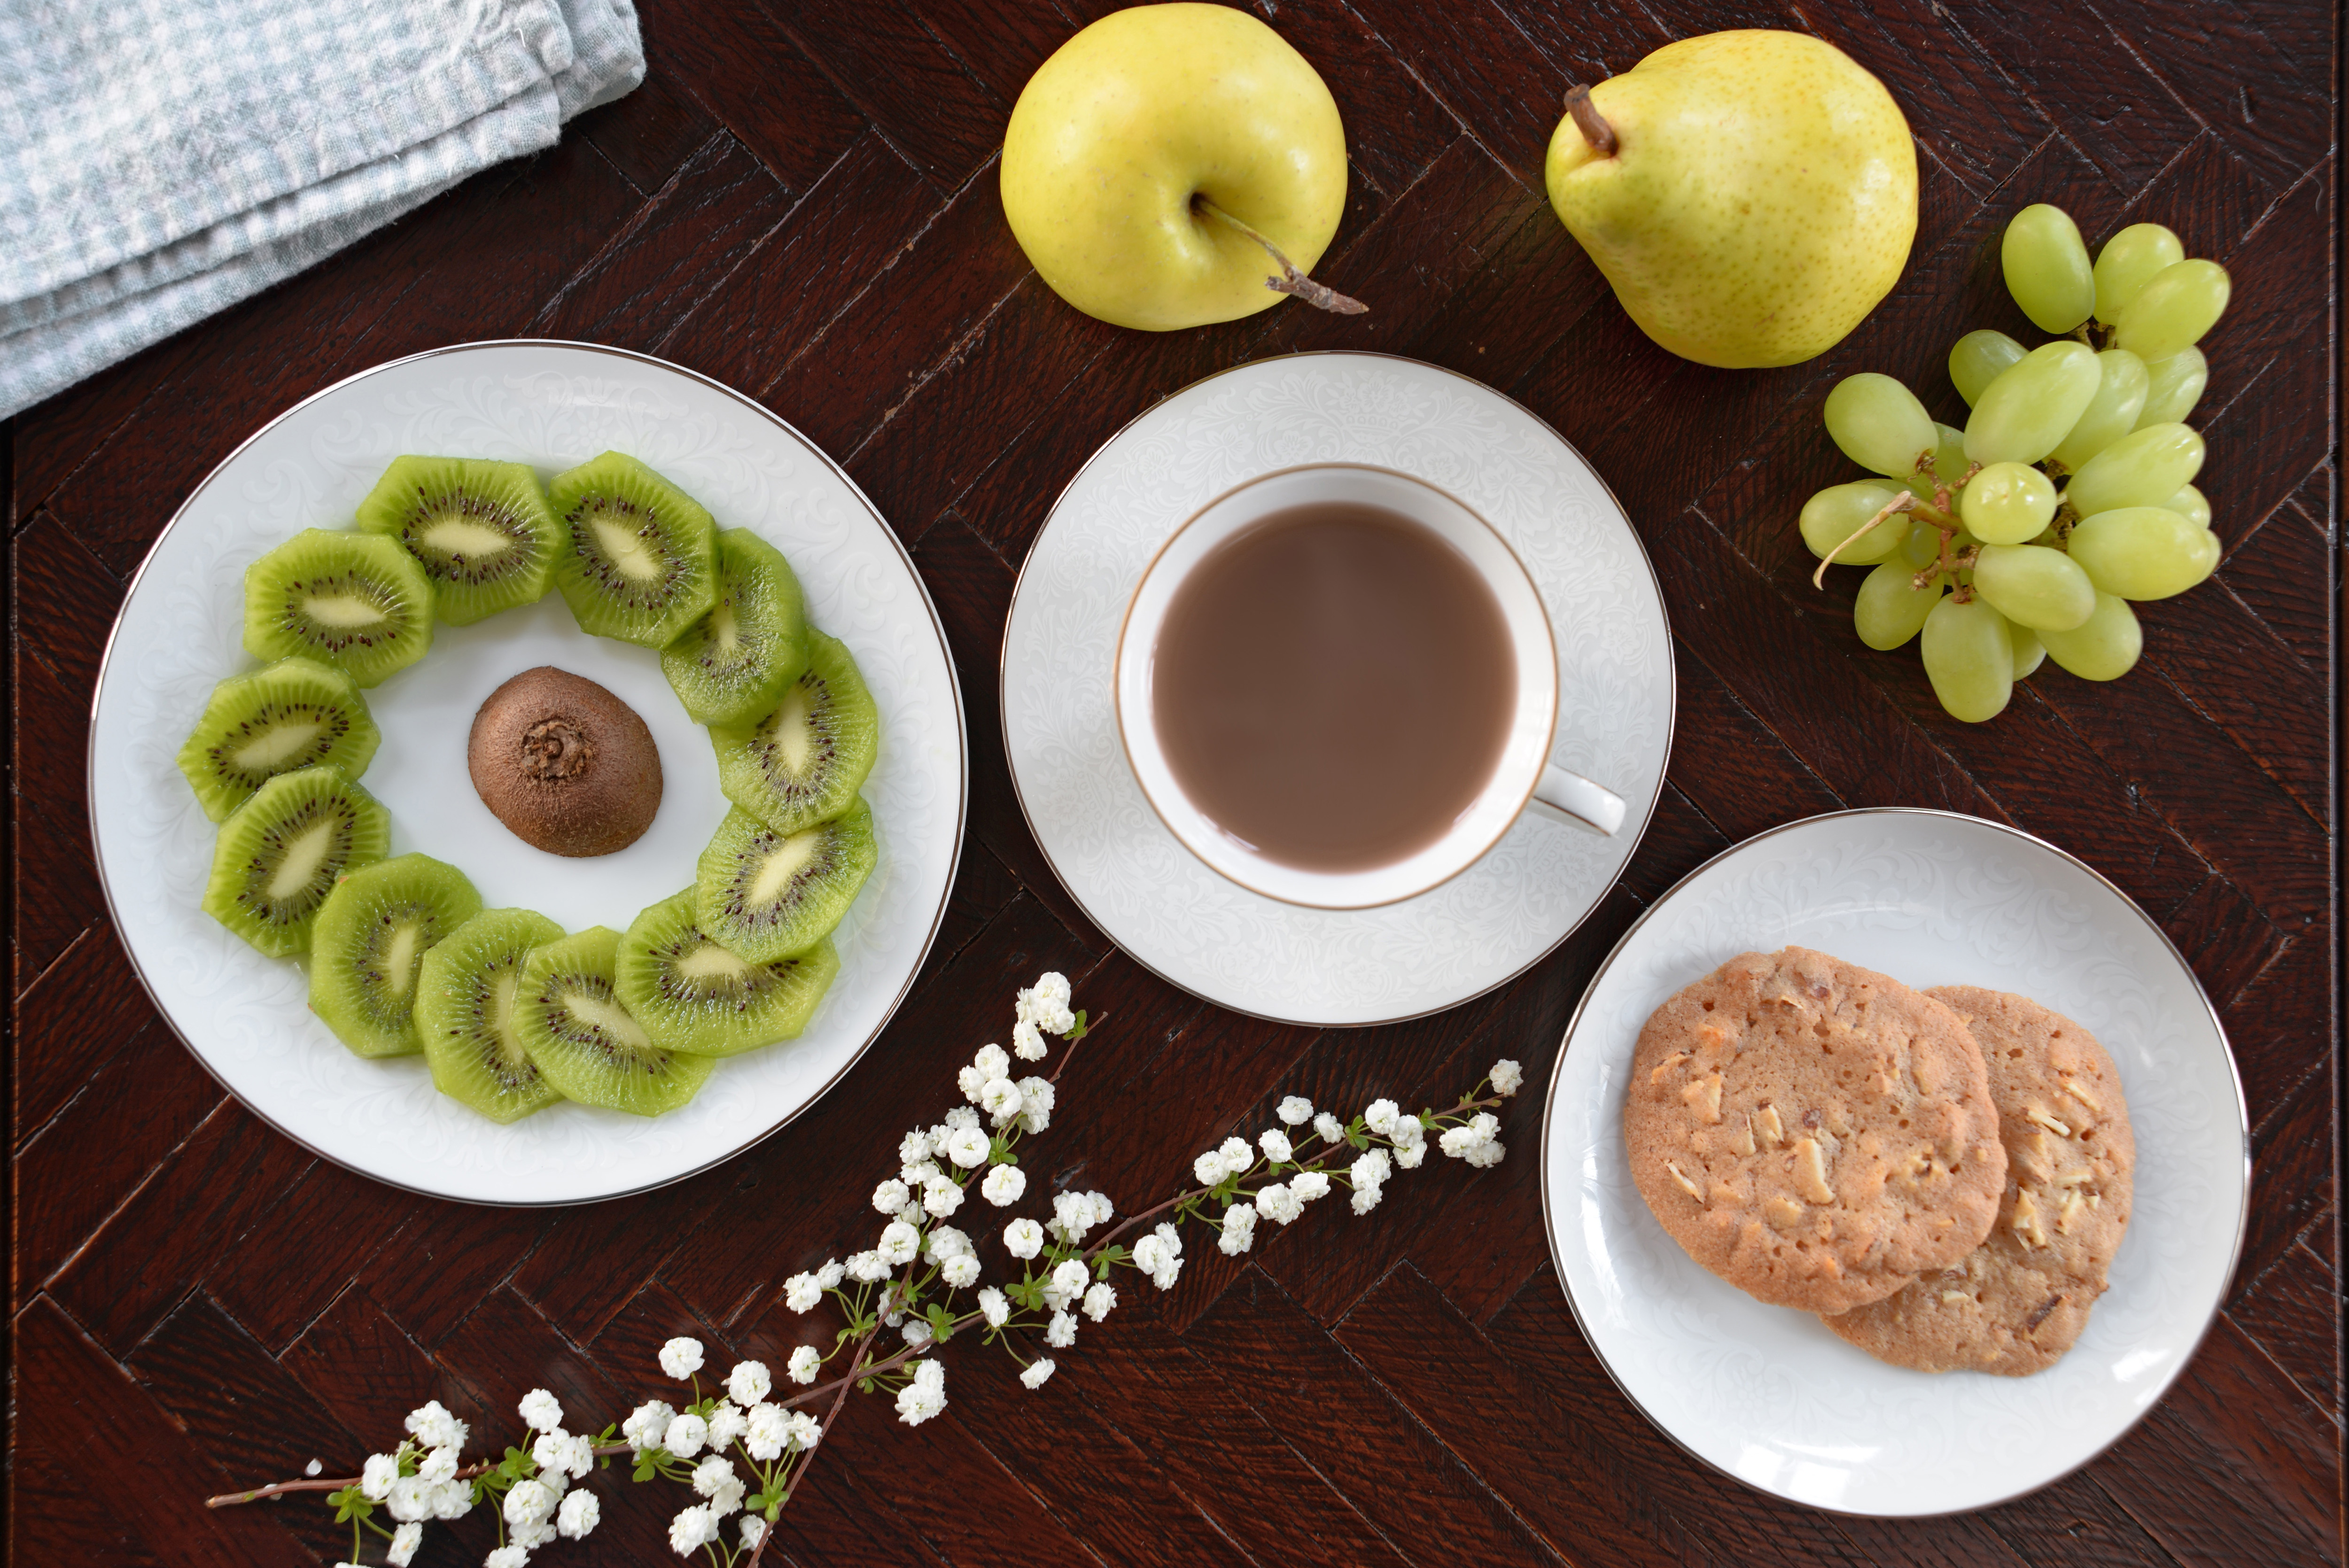
dish, food, cuisine, ingredient, produce, dip, apple, breakfast, side dish, fruit, drink, saucer